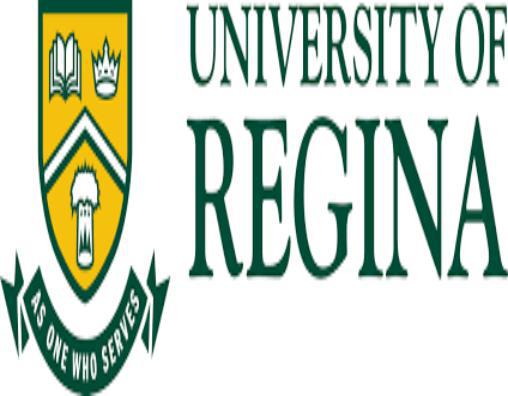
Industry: Clothes